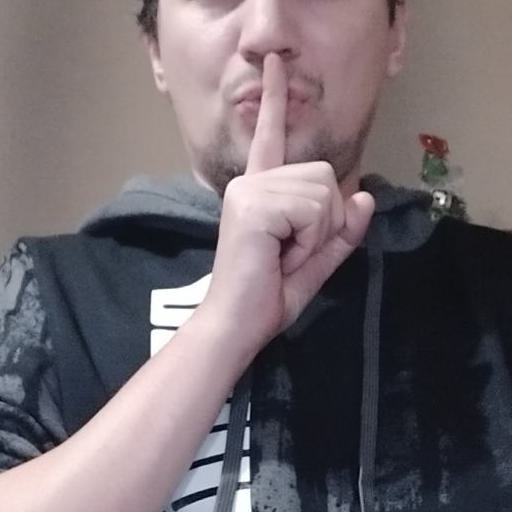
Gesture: mute